Blaenffos

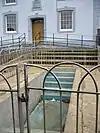
empty concrete baptismal pool with steps down into it and iron fence around

As well as the Baptist Chapel (see below) two post-mediaeval buildings in Blaenffos were noted by the 2008 Royal Commission on the Ancient and Historical Monuments of Wales - "Hafod", a two-roomed stone cottage standing by the main road and "Rafel", a substantial house with a (modern) plaque stating "1784". "Rafel" was listed Grade II by Cadw in 1987. Another Grade II listed building is "Llain-ddu", an early 19th century single-storey cottage to the east of the village.